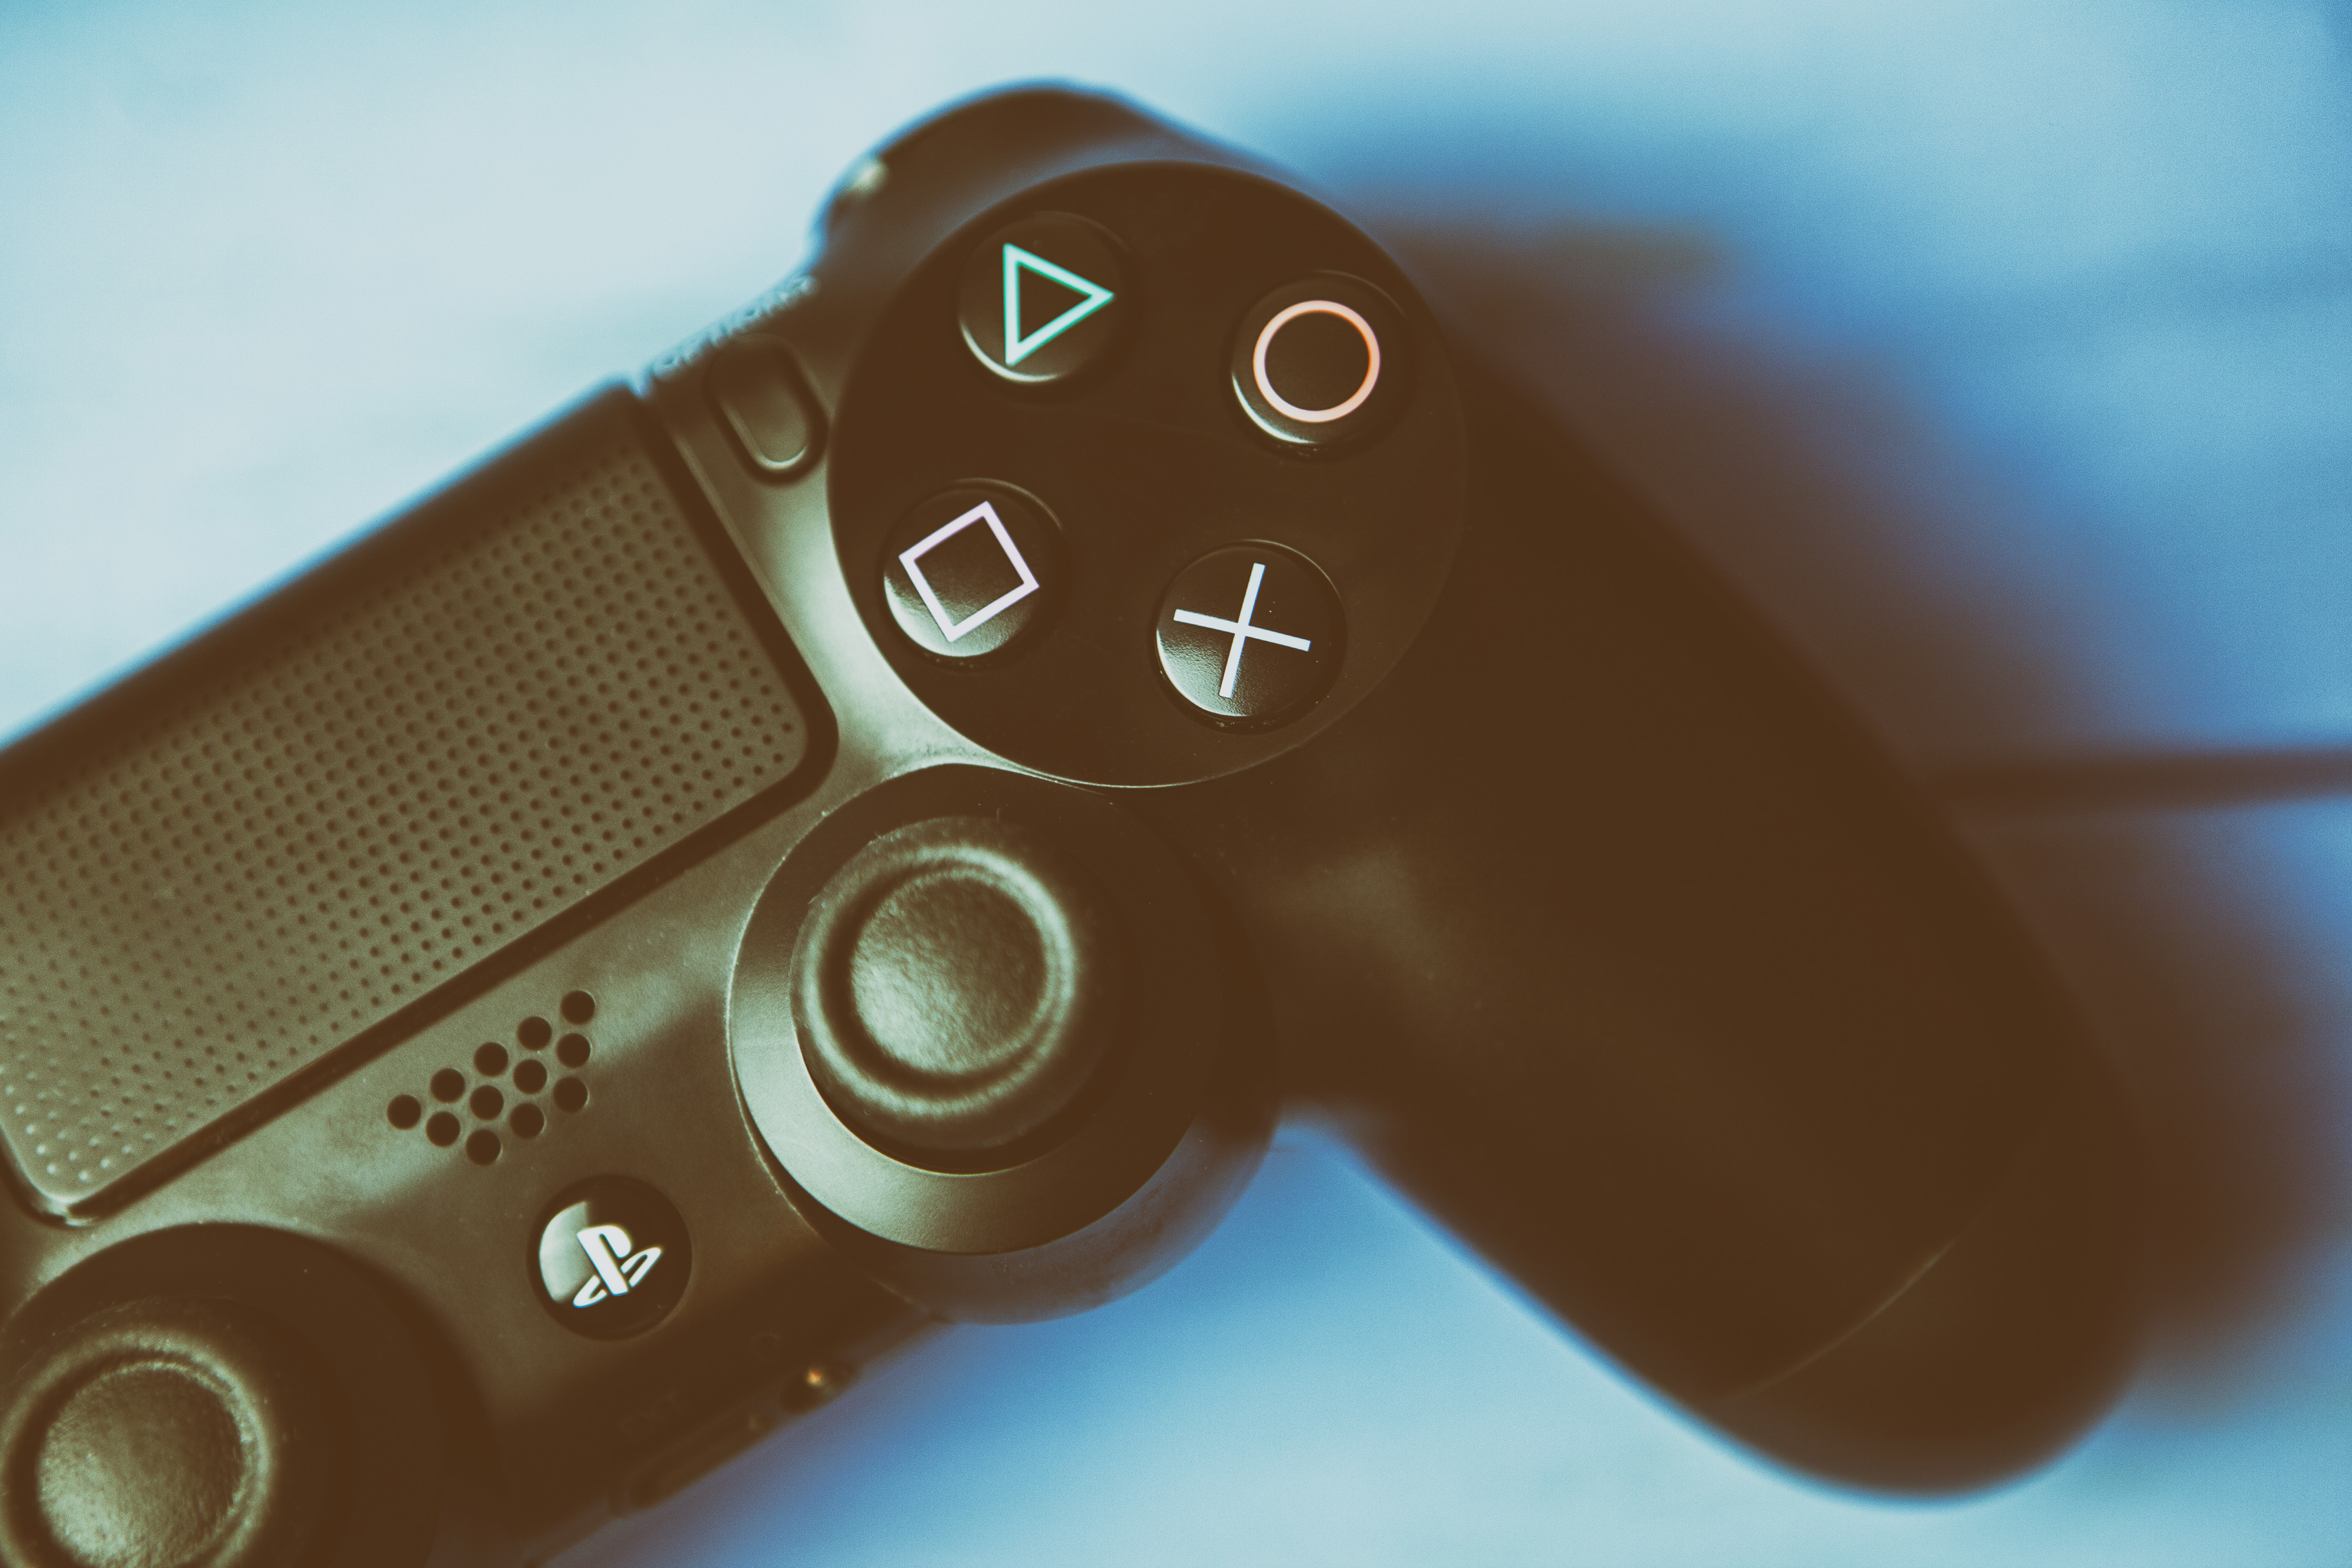
game controller, gadget, technology, electronic device, Material property, photography, input device